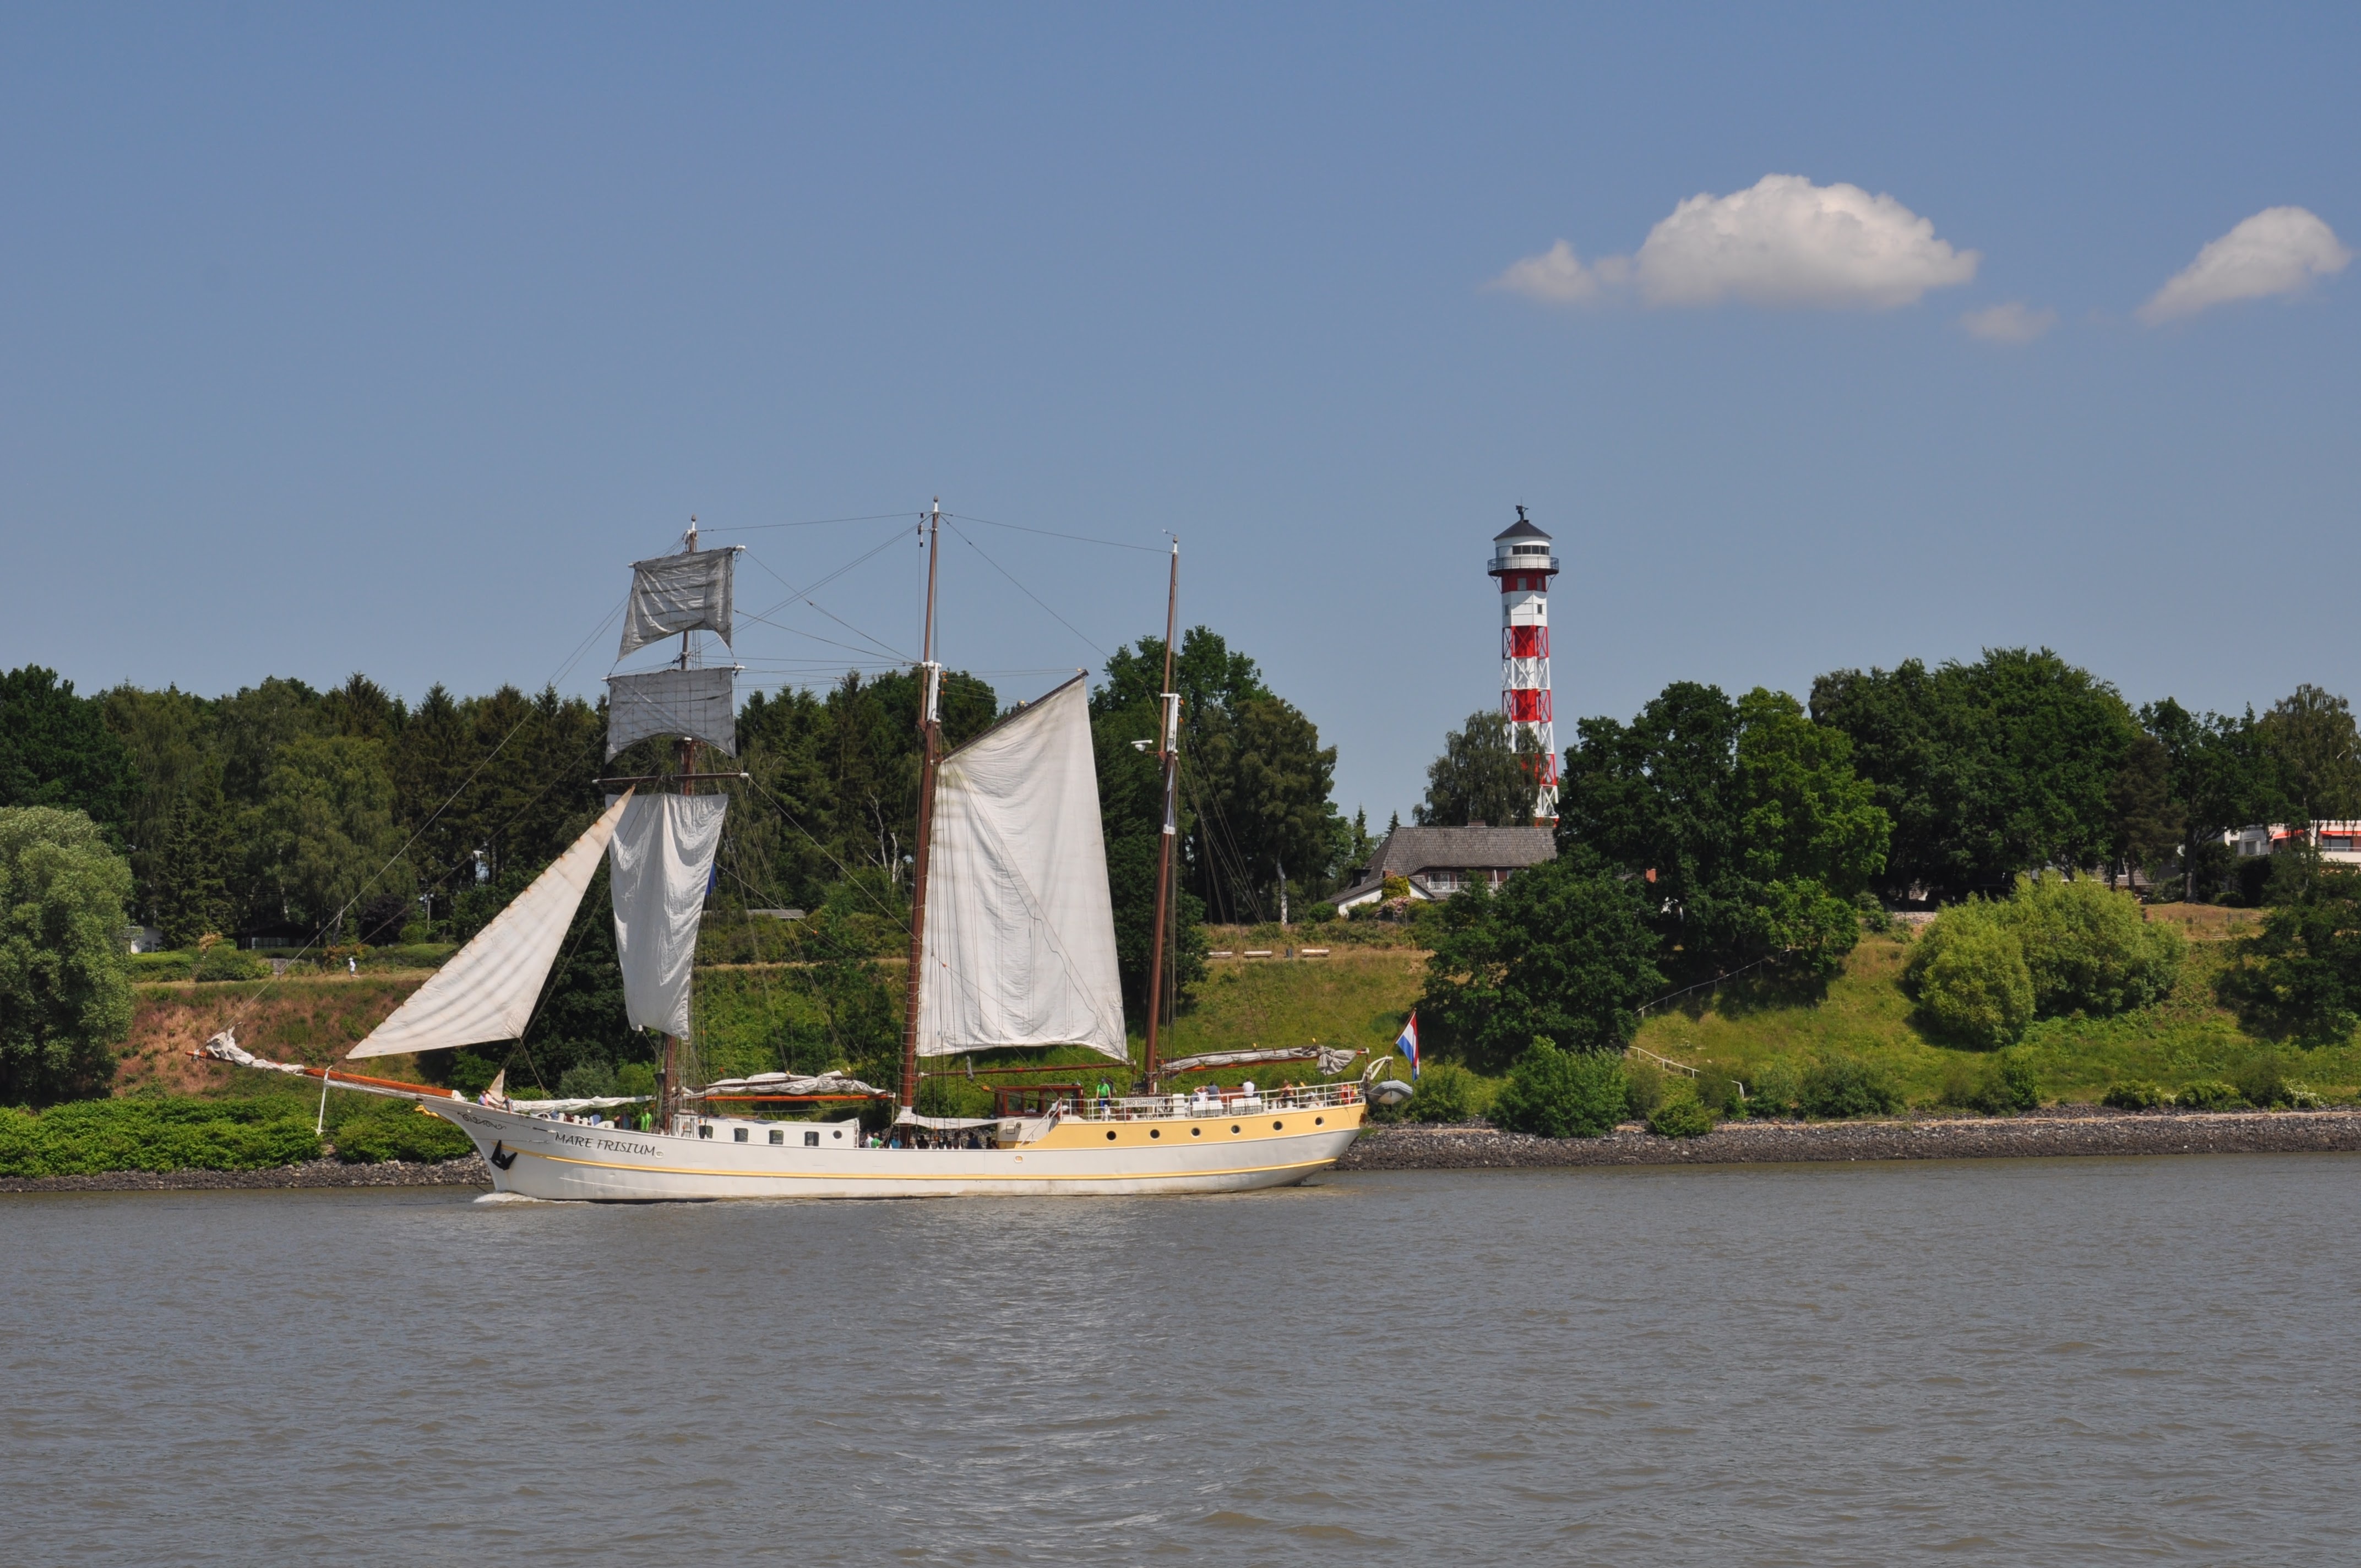
sea, boat, river, ship, vehicle, tower, sailing, bay, sailboat, boating, sail, watercraft, sailing ship, tall ship